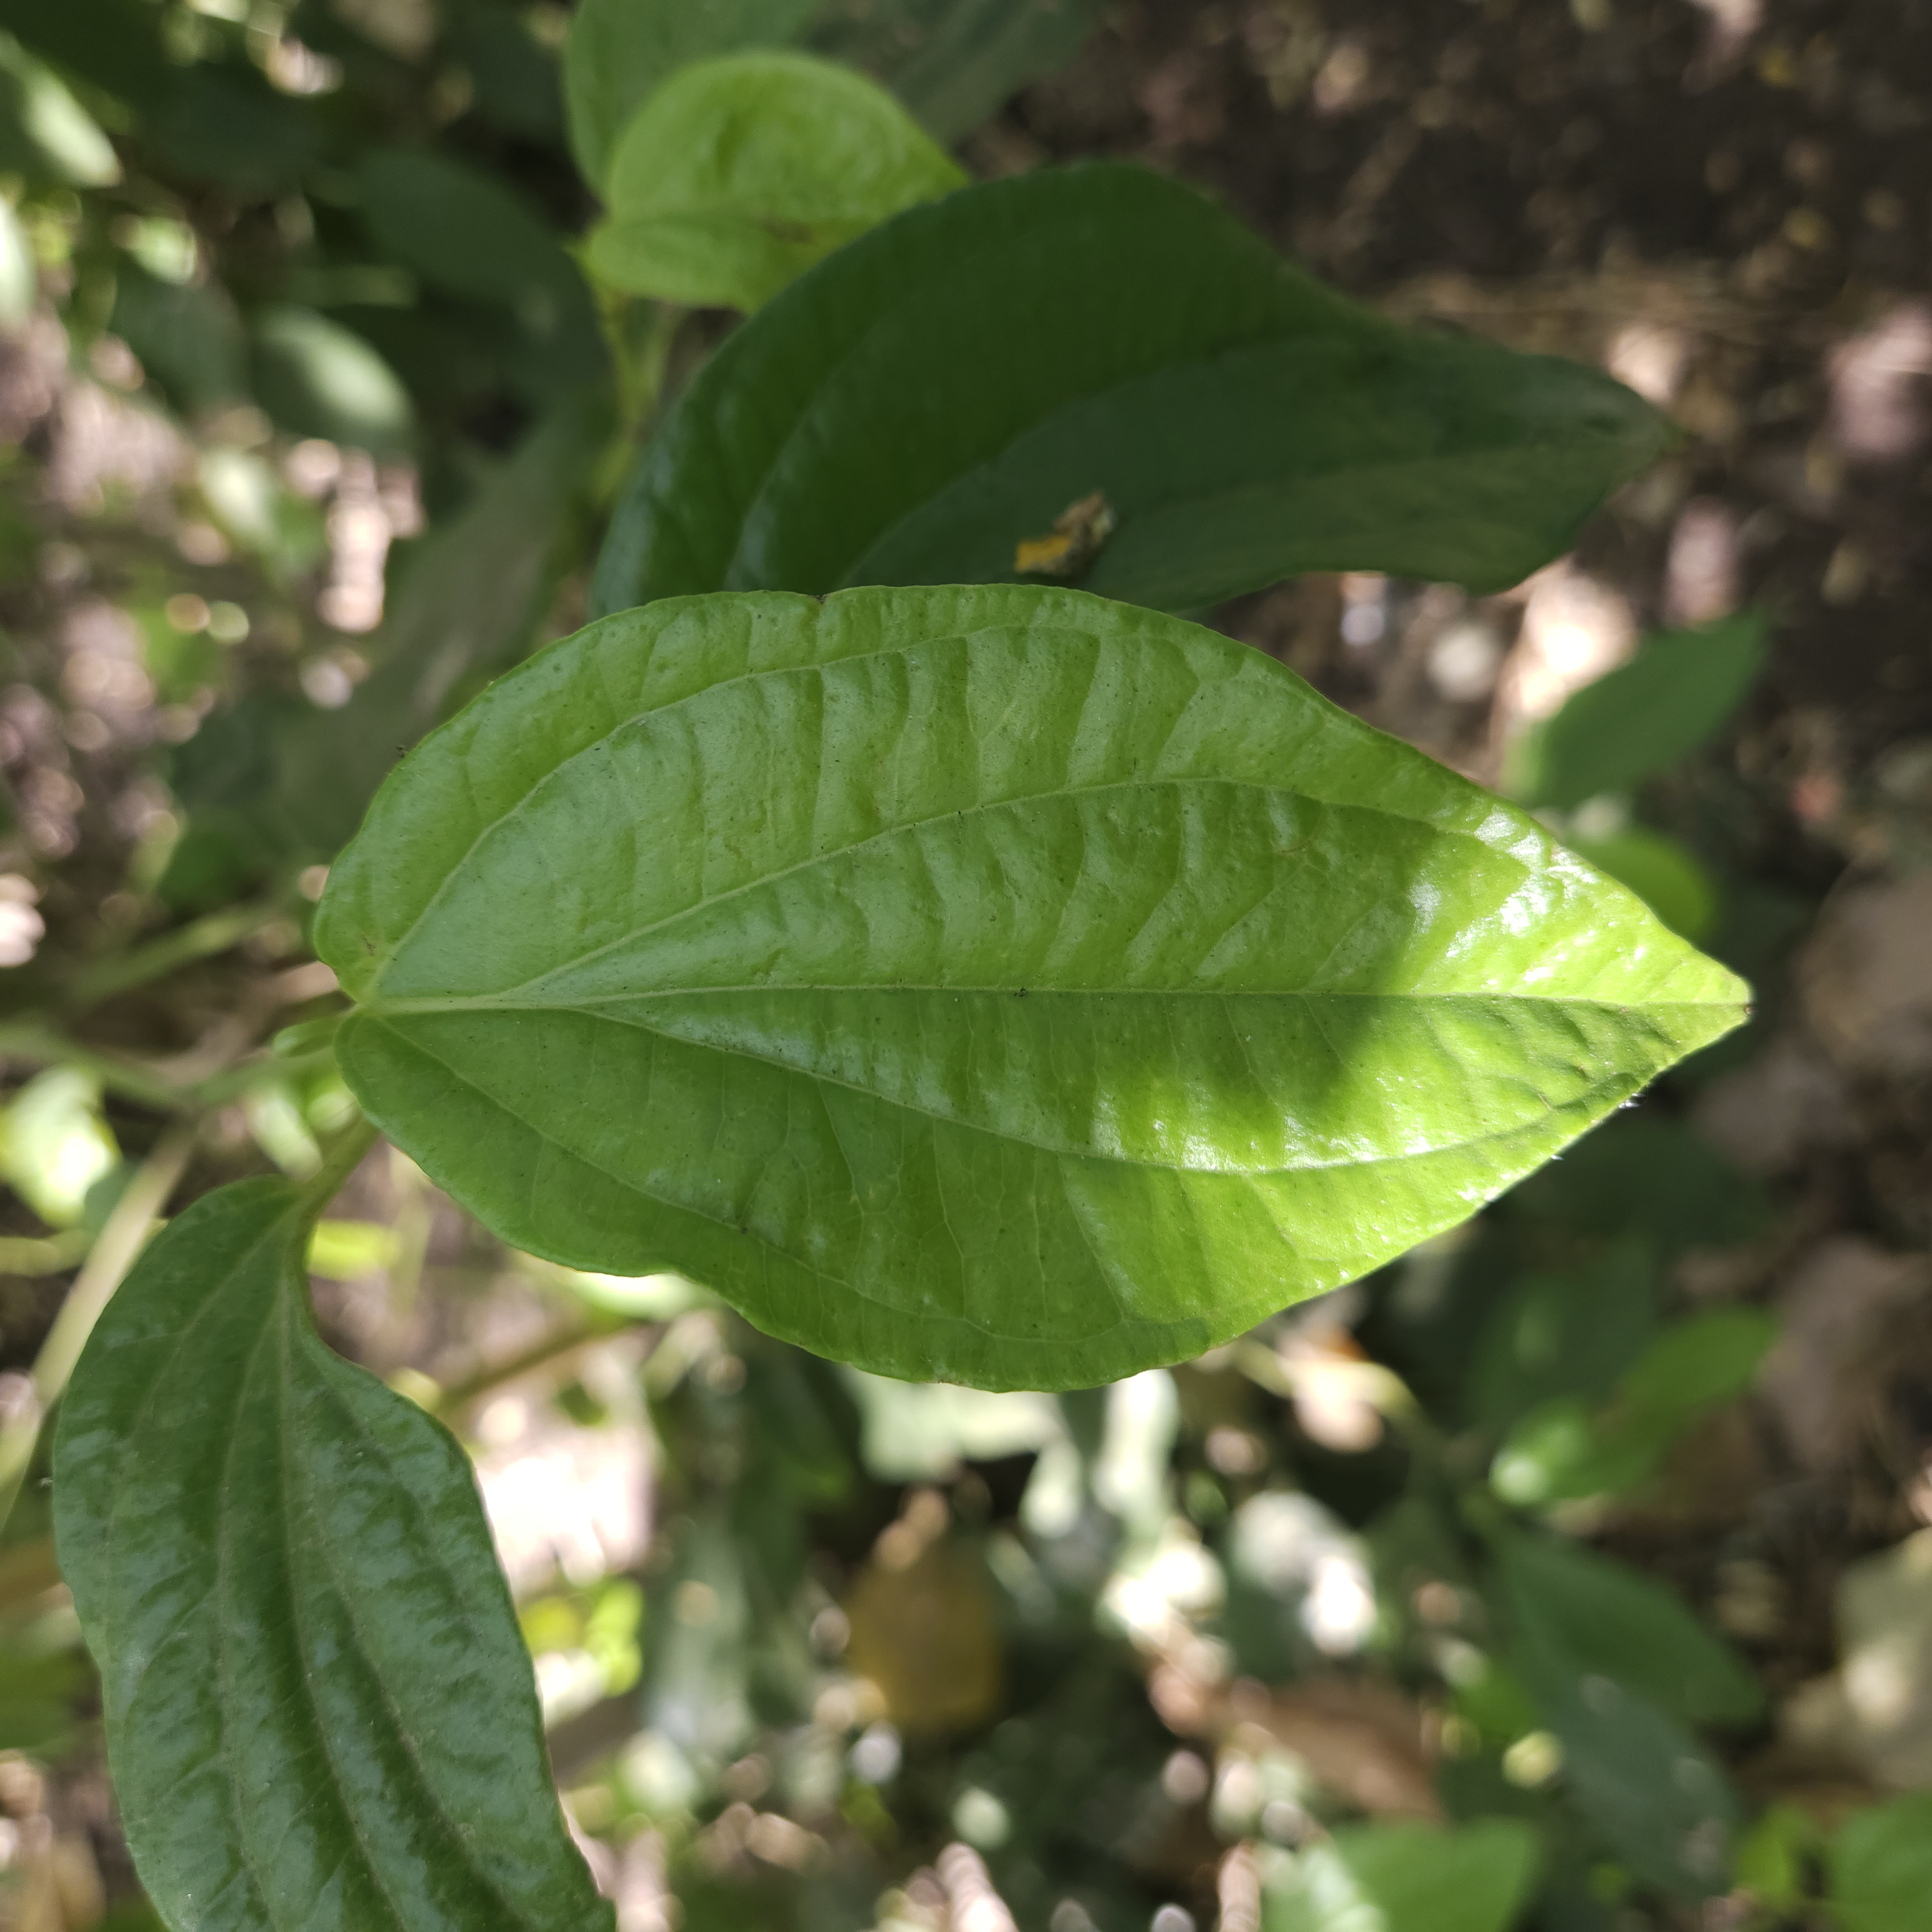
Label: Healthy